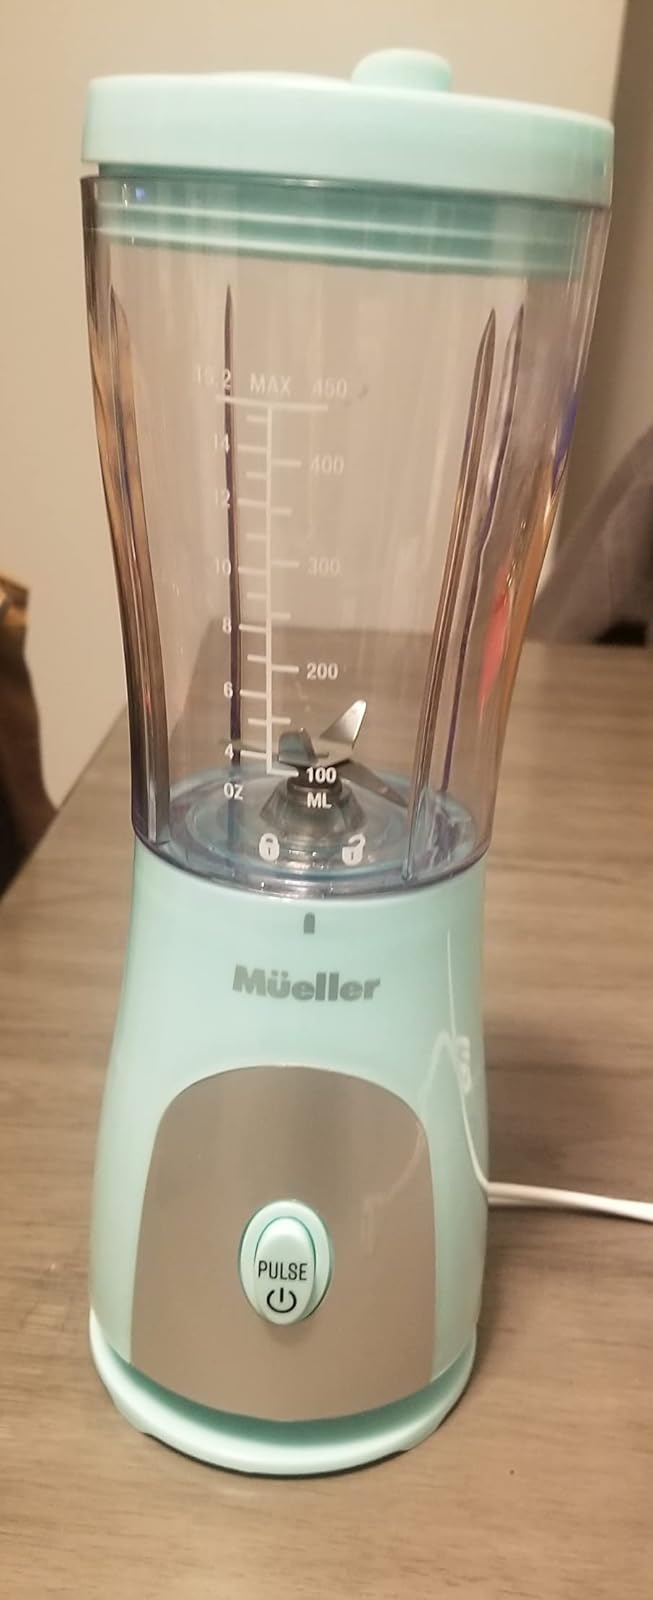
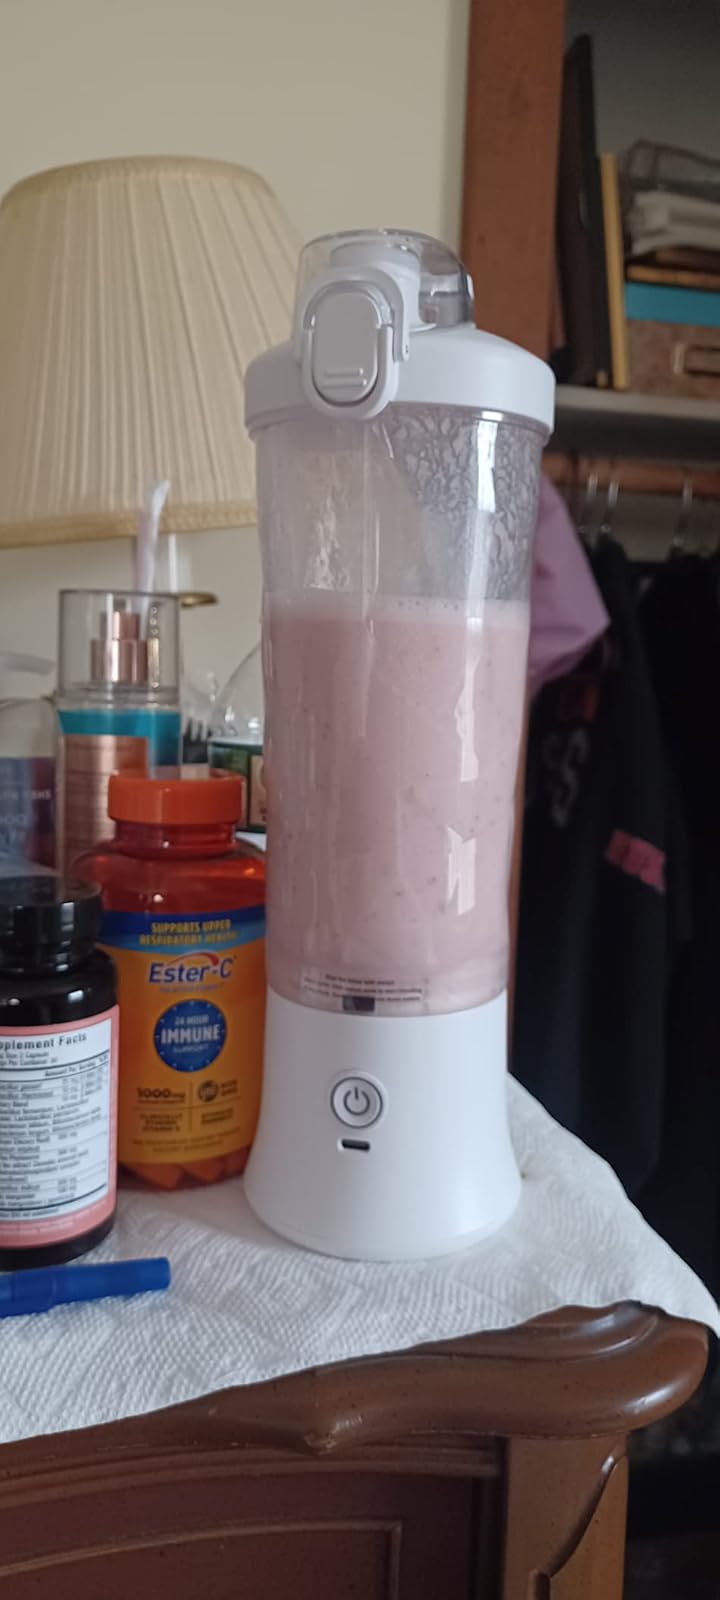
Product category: items_blender
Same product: no